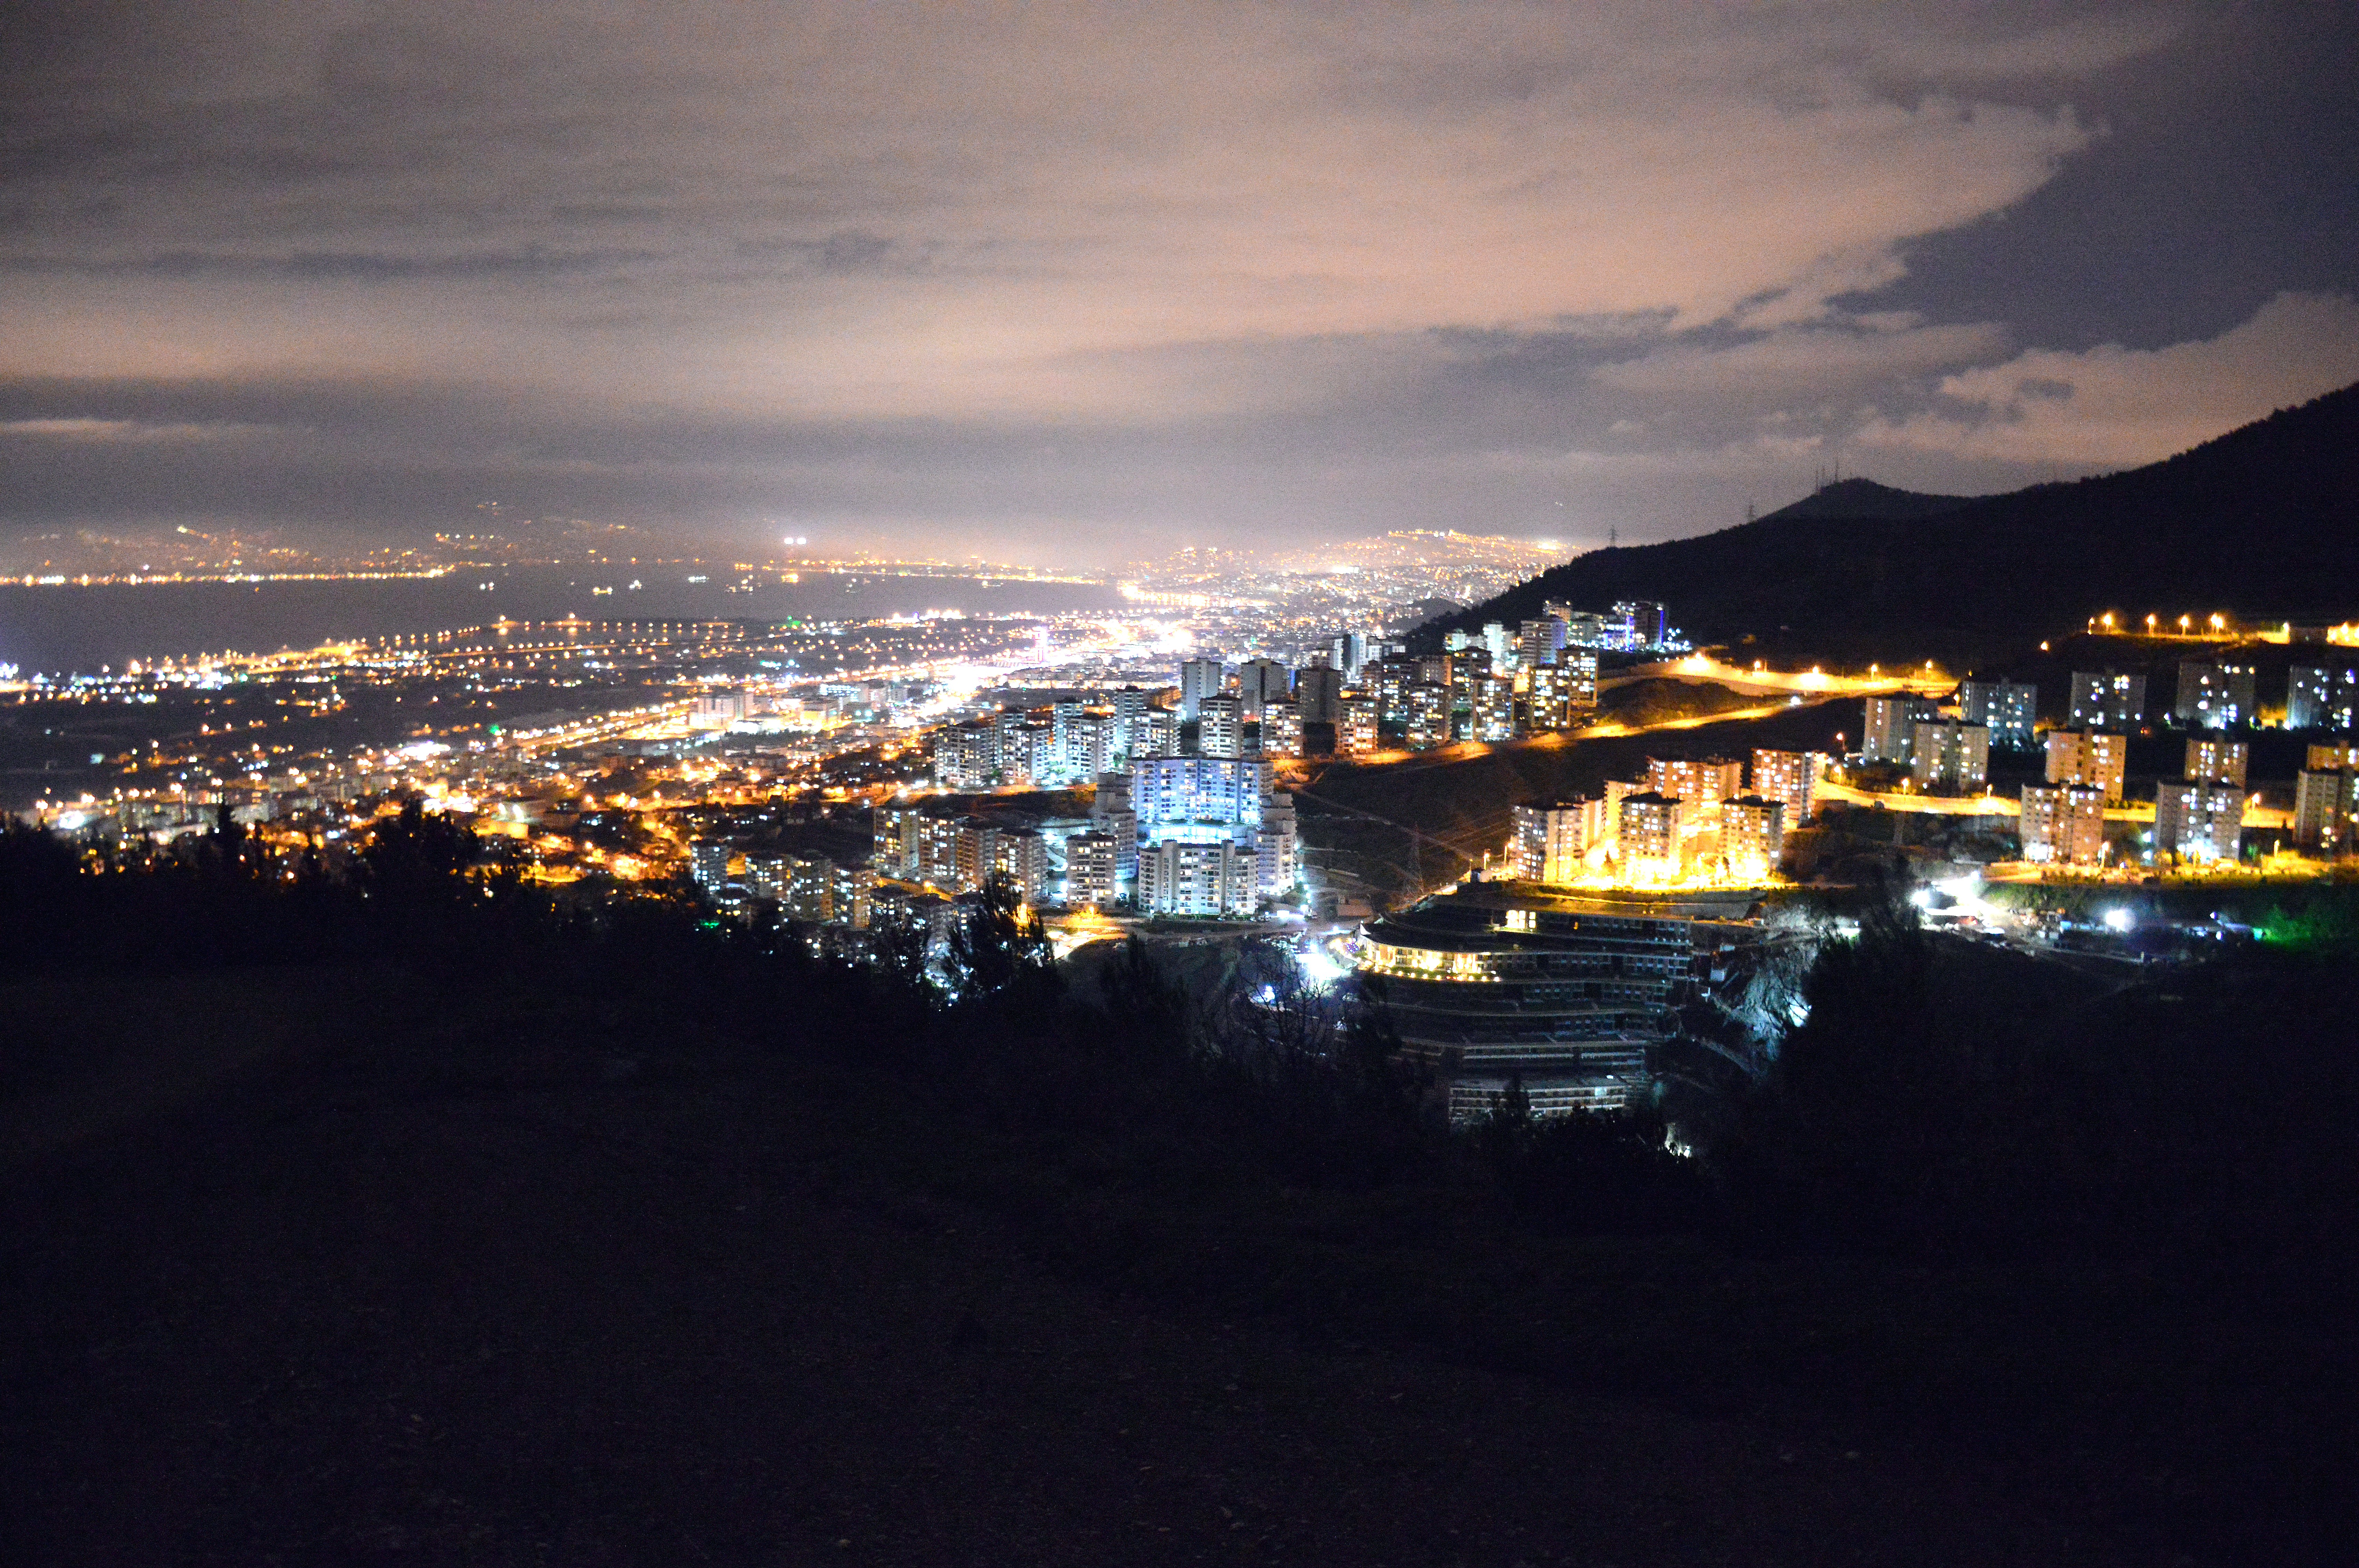
sea, horizon, cloud, sky, sunset, skyline, night, morning, dawn, city, cityscape, dusk, evening, reflection, lights, aerial photography, izmir, human settlement, atmosphere of earth, smyrna